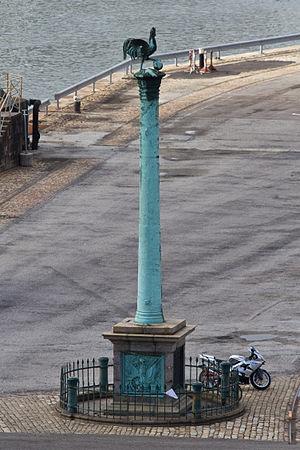
Le canon La Consulaire (également nommé Baba Merzoug), à l'arsenal de Brest.
La Consulaire, aussi appelé Baba Merzoug, est le surnom d'un canon érigé en colonne et installé depuis 1833 dans la rade de Brest, en France. Ce canon de 12 tonnes et 7 mètres de long protégeait la rade d'Alger depuis le XVIᵉ siècle. En 1830, après l'expédition d'Alger, il est rapporté en France comme trophée de guerre.
La région de Thénia dans la wilaya de Boumerdès en Algérie a vu se succéder de nombreuses époques historiques.